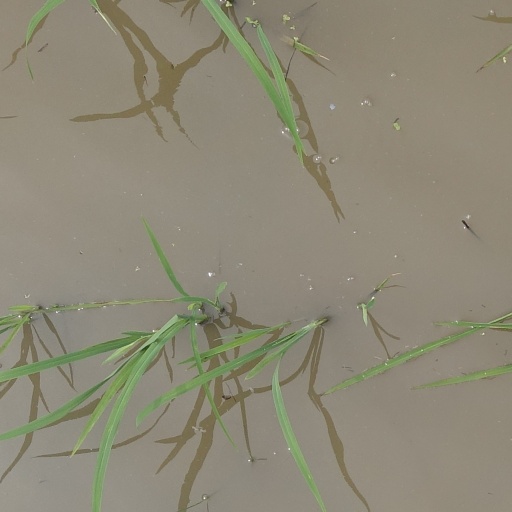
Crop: rice